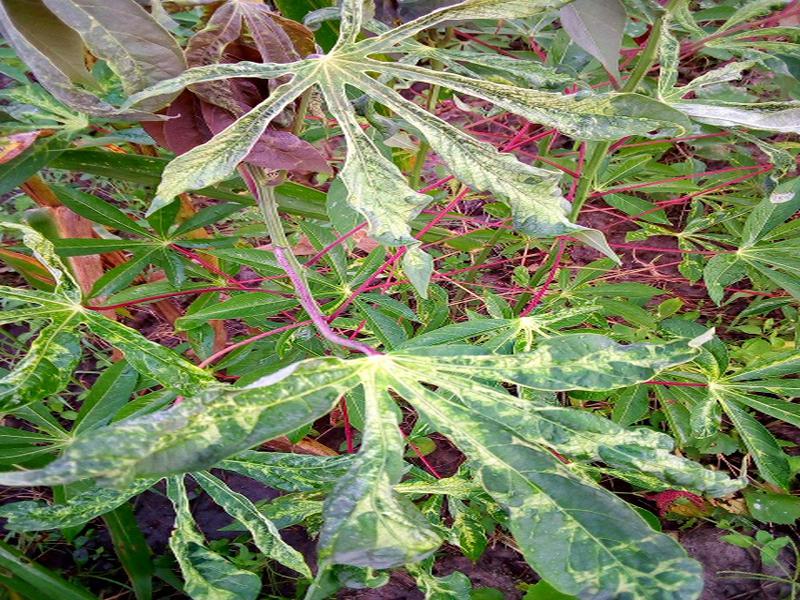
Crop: cassava
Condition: mosaic_disease